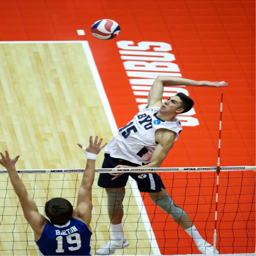
person in action against liberal arts college .